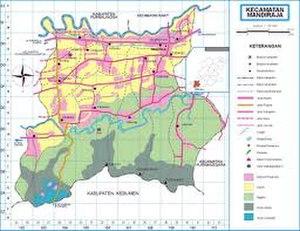
Mandiraja est un district d'Indonésie dans le "Kabupaten" de Banjarnegara, dans la Province de Java central sa superficie est de 5 261 hectares et sa population de 63 679 habitants.